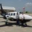
Label: airplane